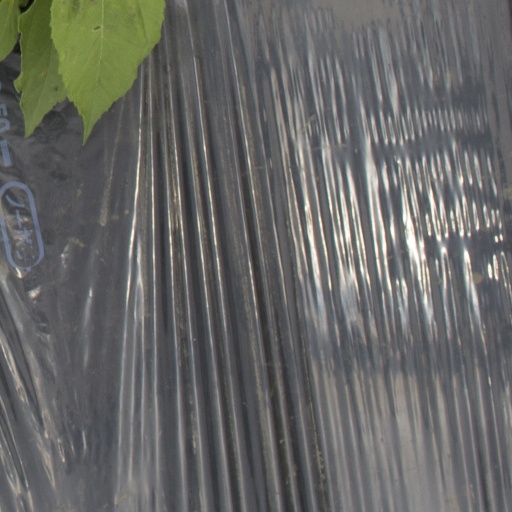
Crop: Jerusalem artichoke